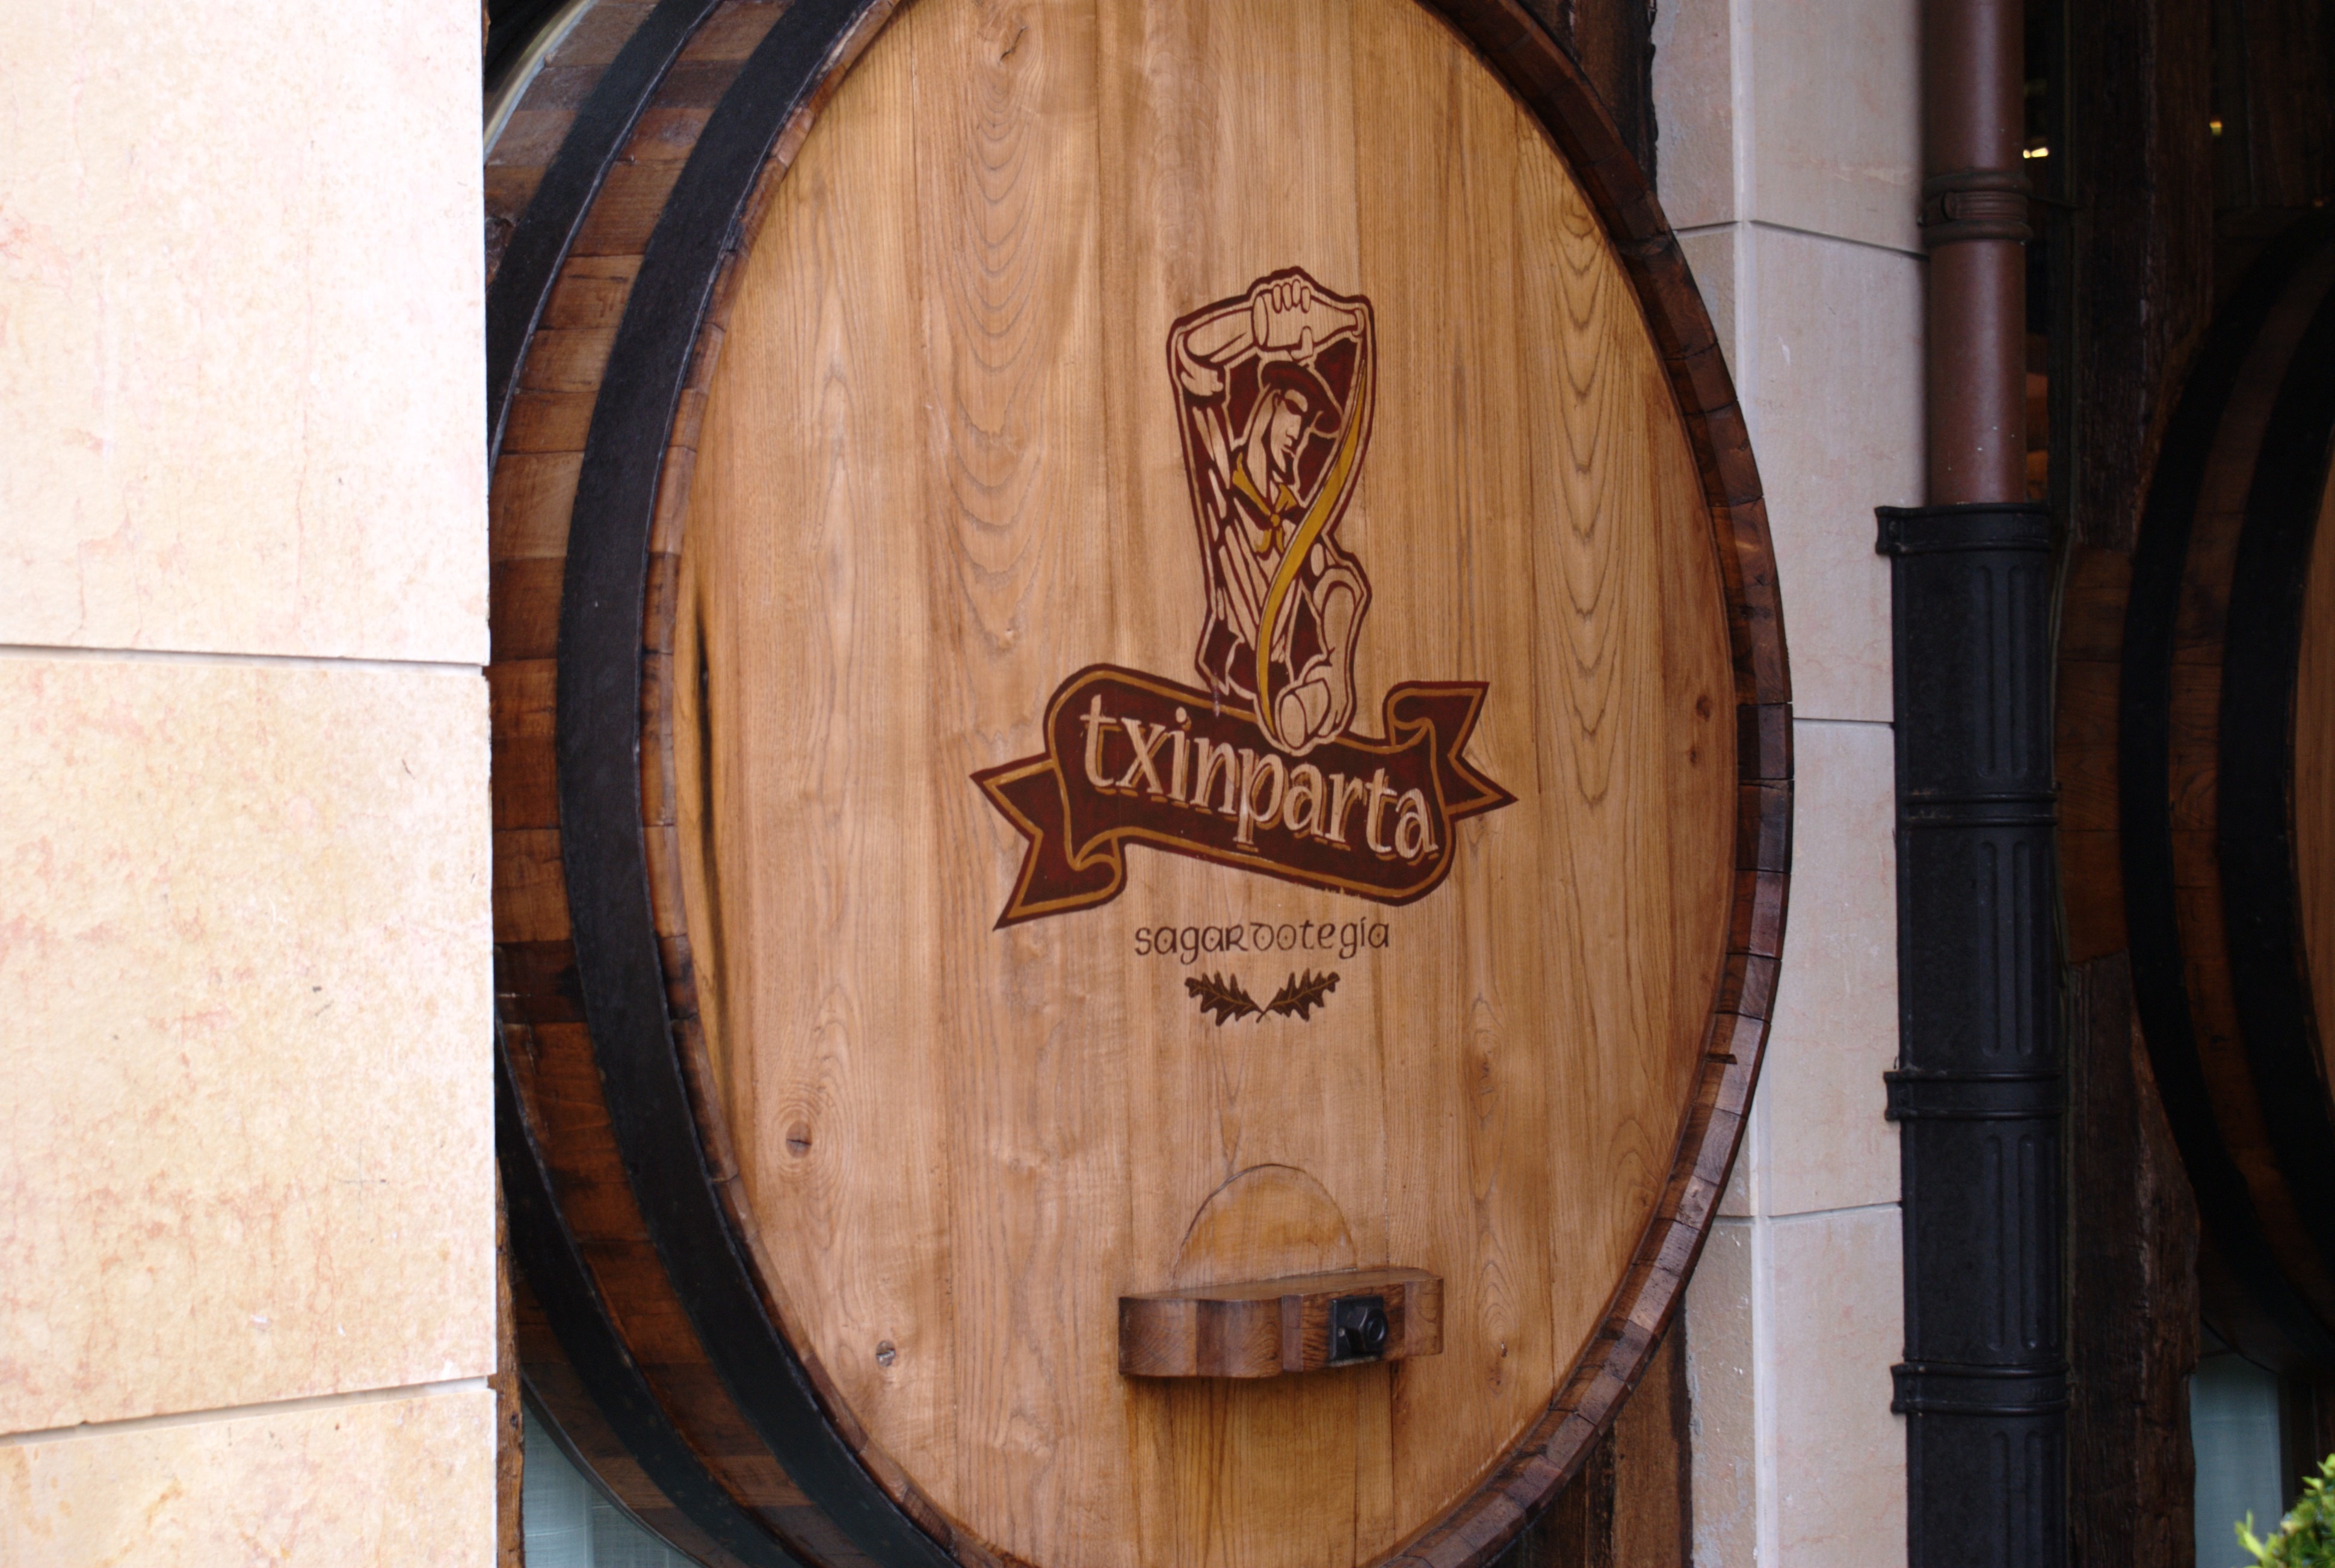
wood, drum, barrel, musical instrument, crafts, carving, shape, man made object, ancient history, string instrument, plucked string instruments, cask cider, cider house